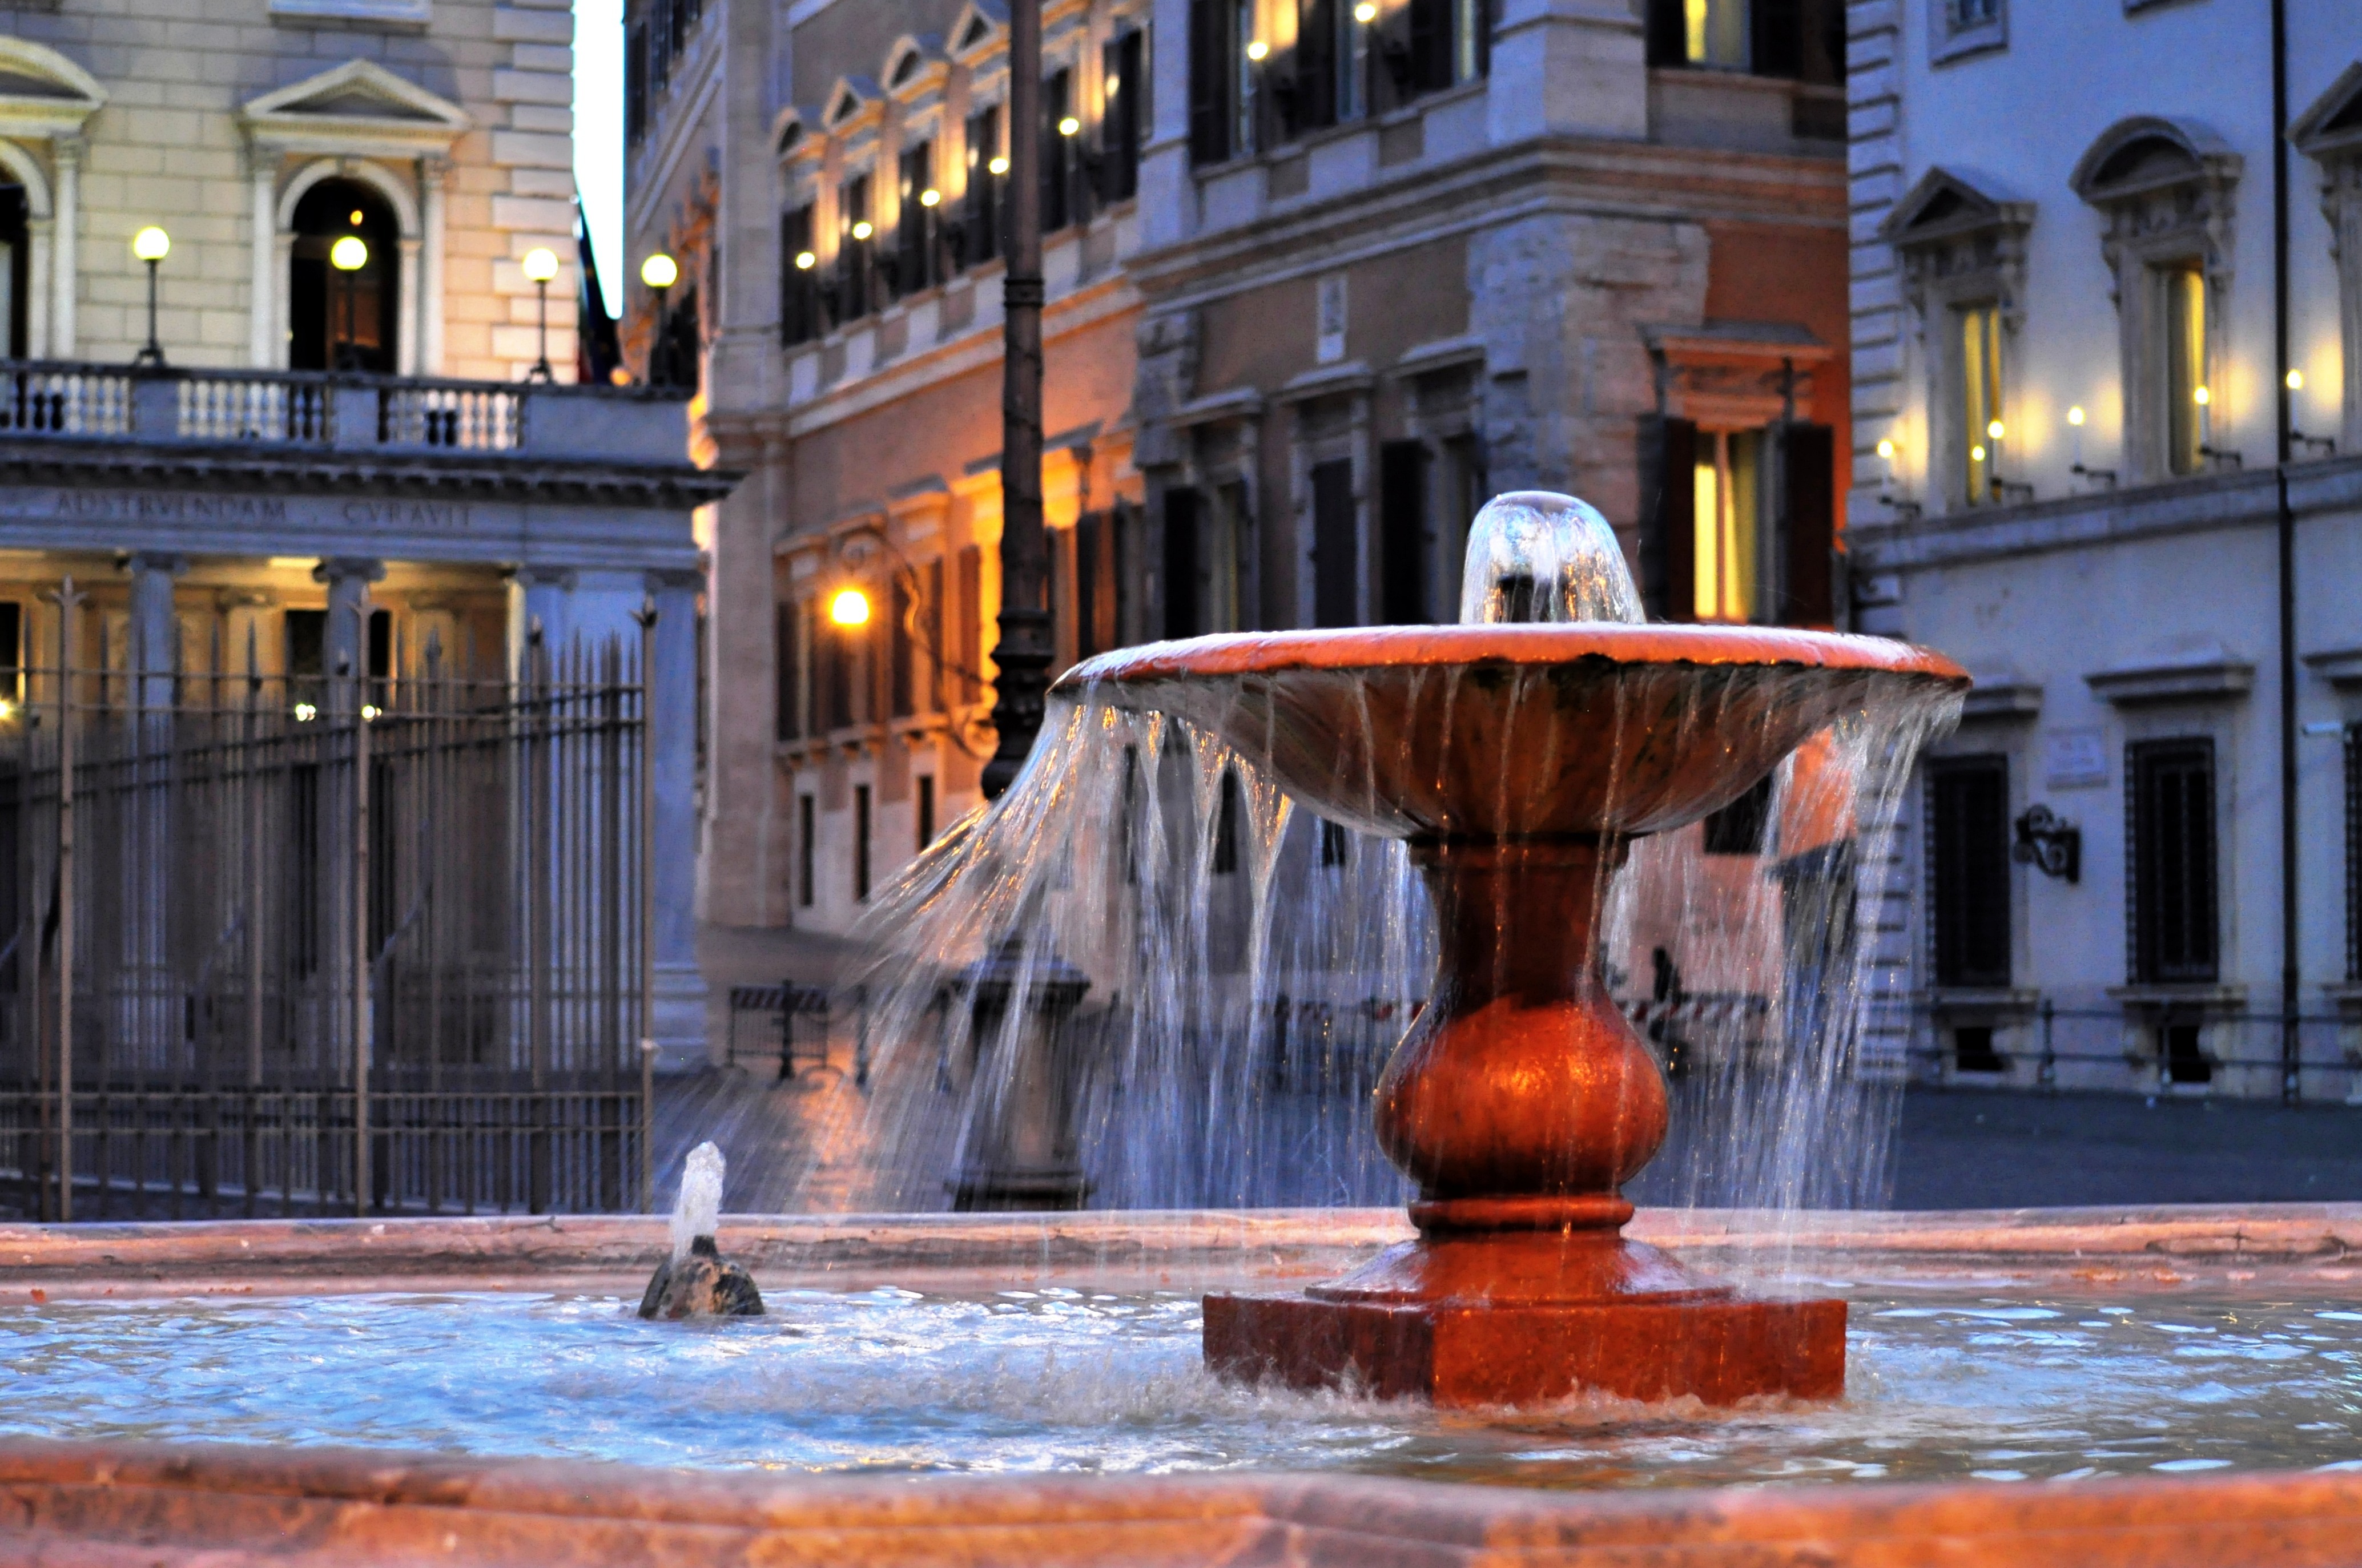
water, evening, reflection, plaza, ancient, italy, capital, rome, fountain, water feature, fontana, ancient rome